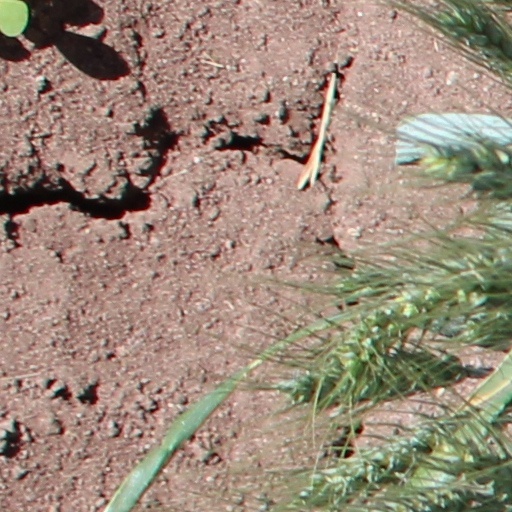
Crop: wheat